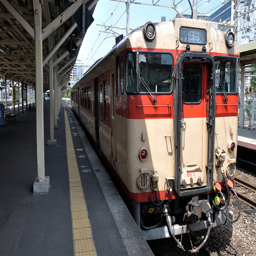
An train rests in an empty train station during the middle of the day.
A long train parked on the tracks near a buildng
A pale pink and red transit train is sitting at the platform.
A beige and orange train is sitting next to a train station.
A train parked on tracks next to an empty platform.